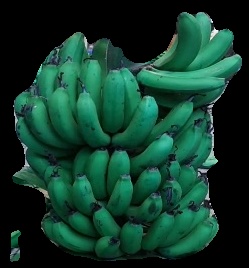
Variety: pachbale
Grade: grade2